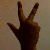
The image shows a hand gesture representing the number 3 in Indian Sign Language.